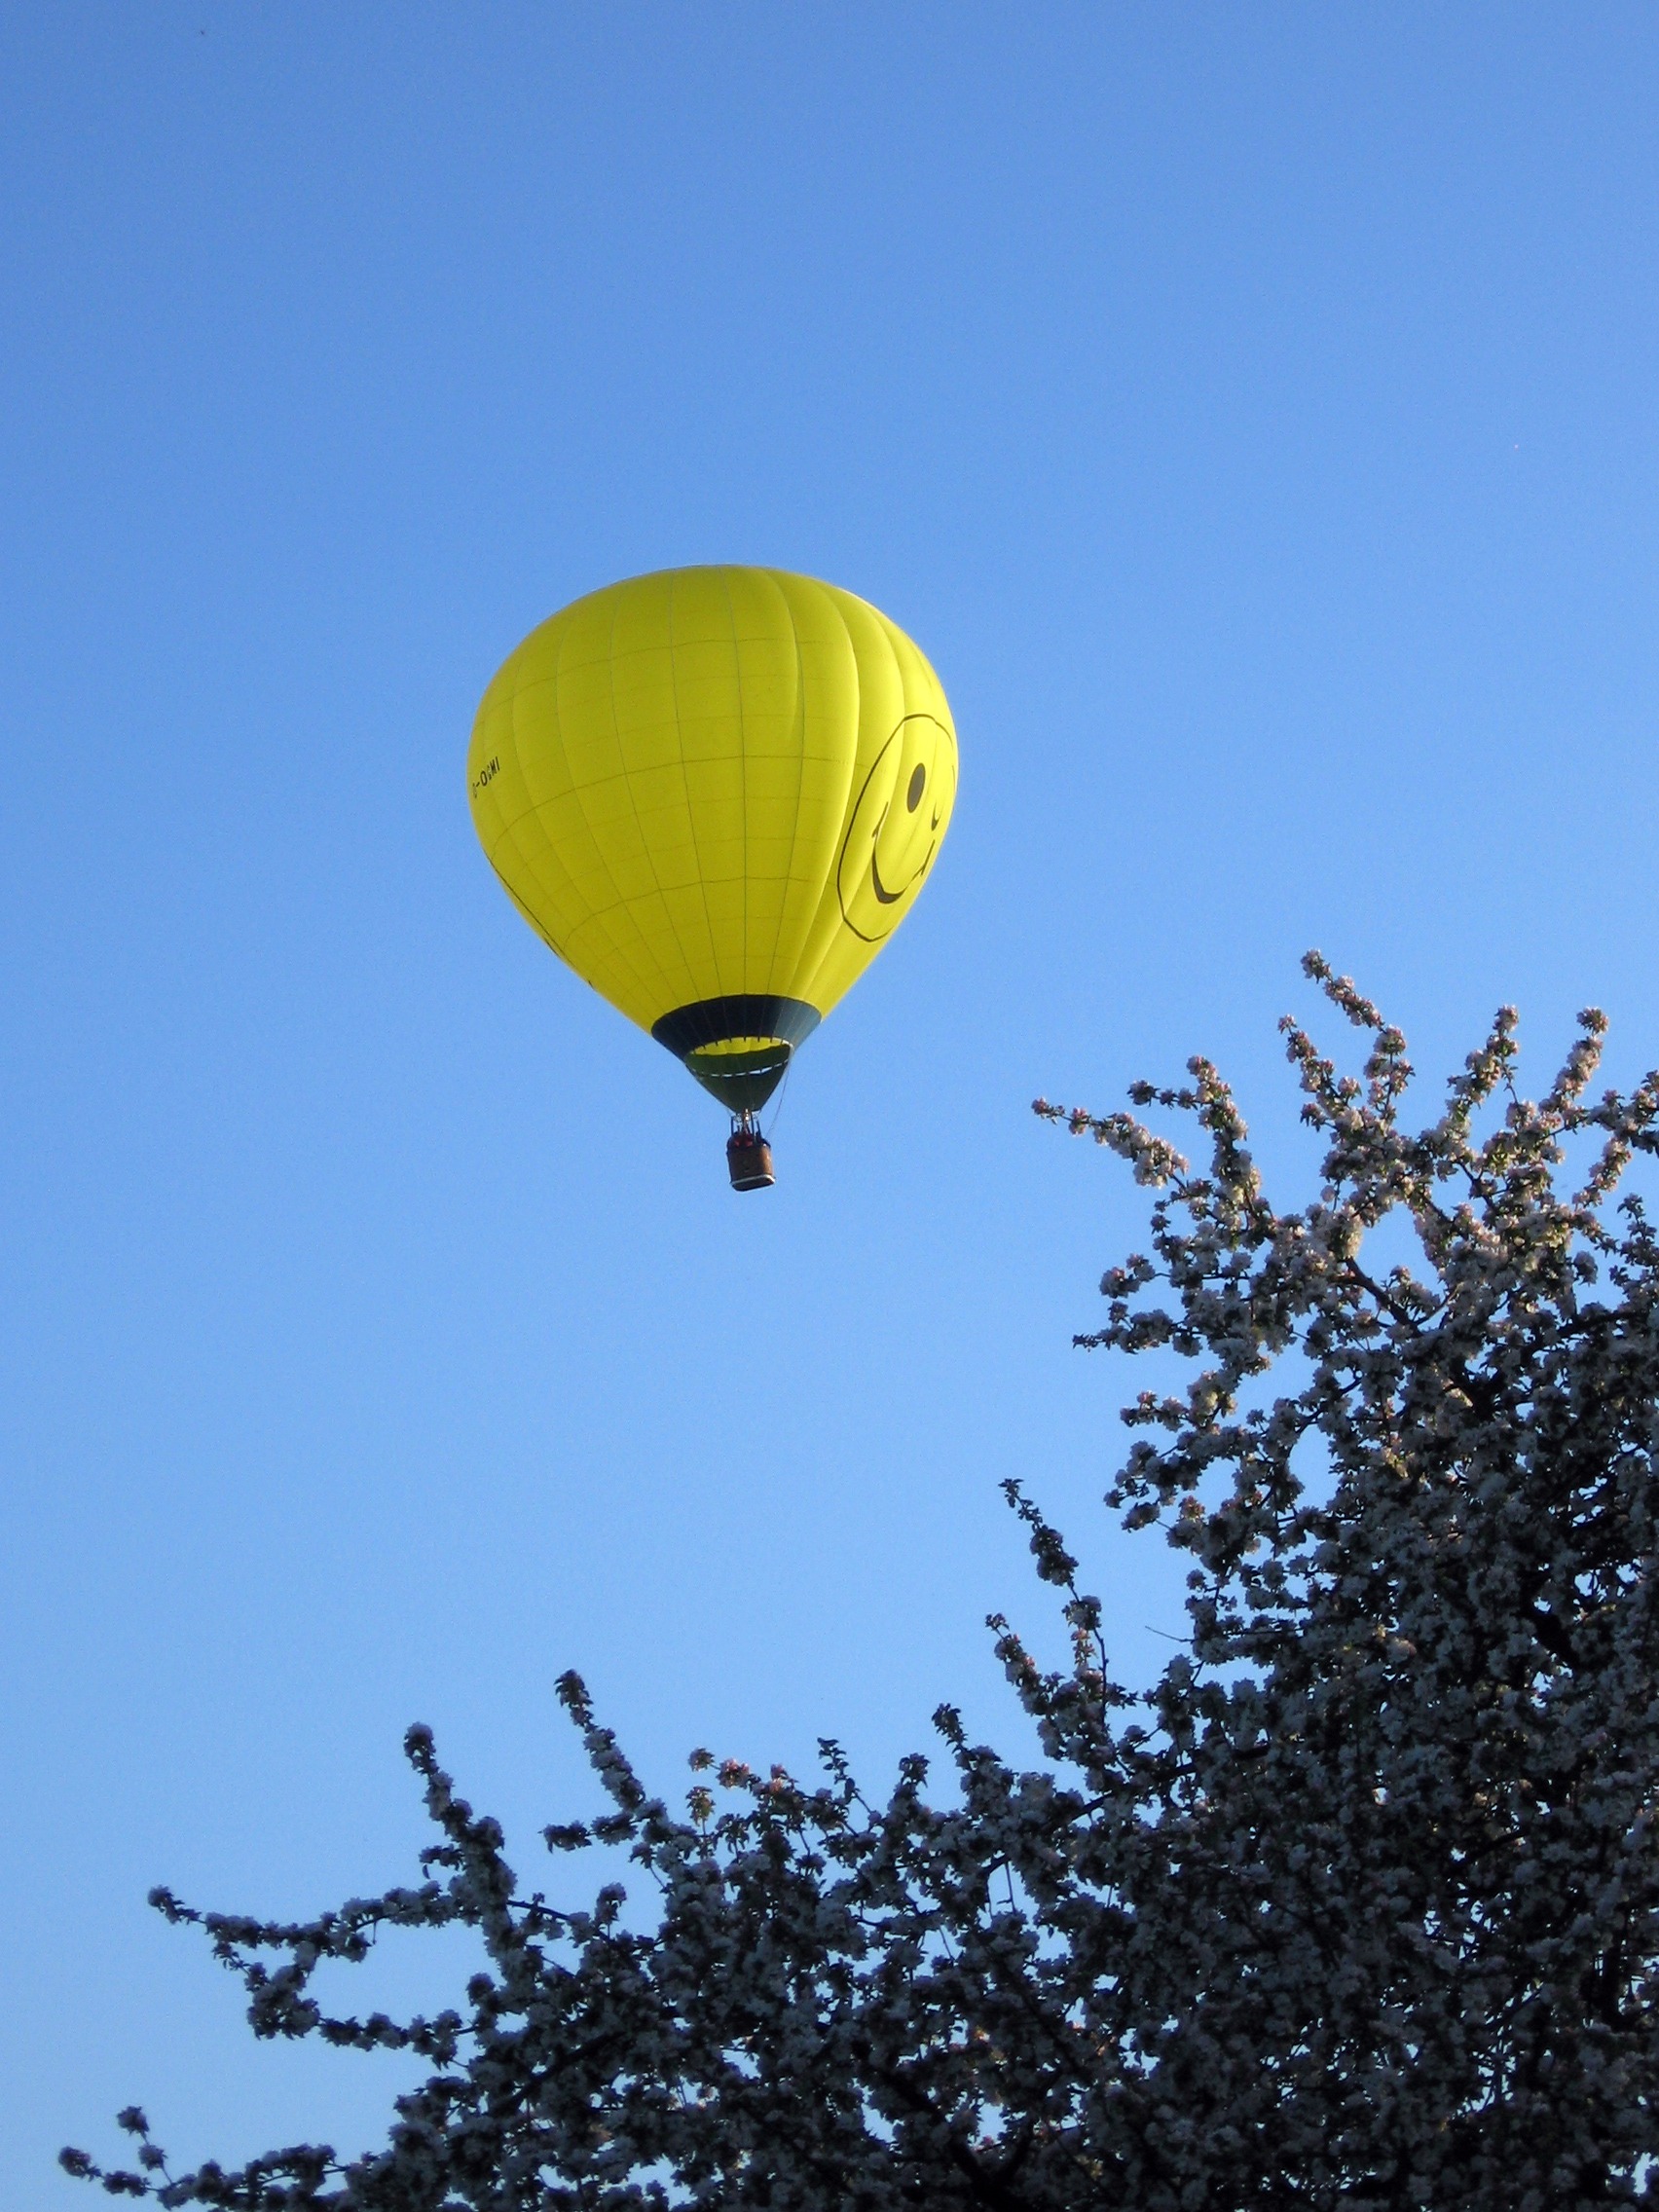
sky, balloon, hot air balloon, aircraft, vehicle, toy, start, landing, hot air ballooning, hot air balloon ride, atmosphere of earth